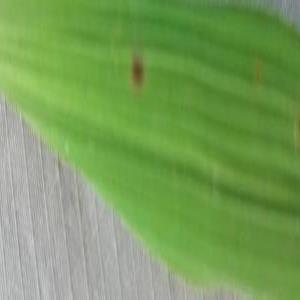
Disease: Brownspot